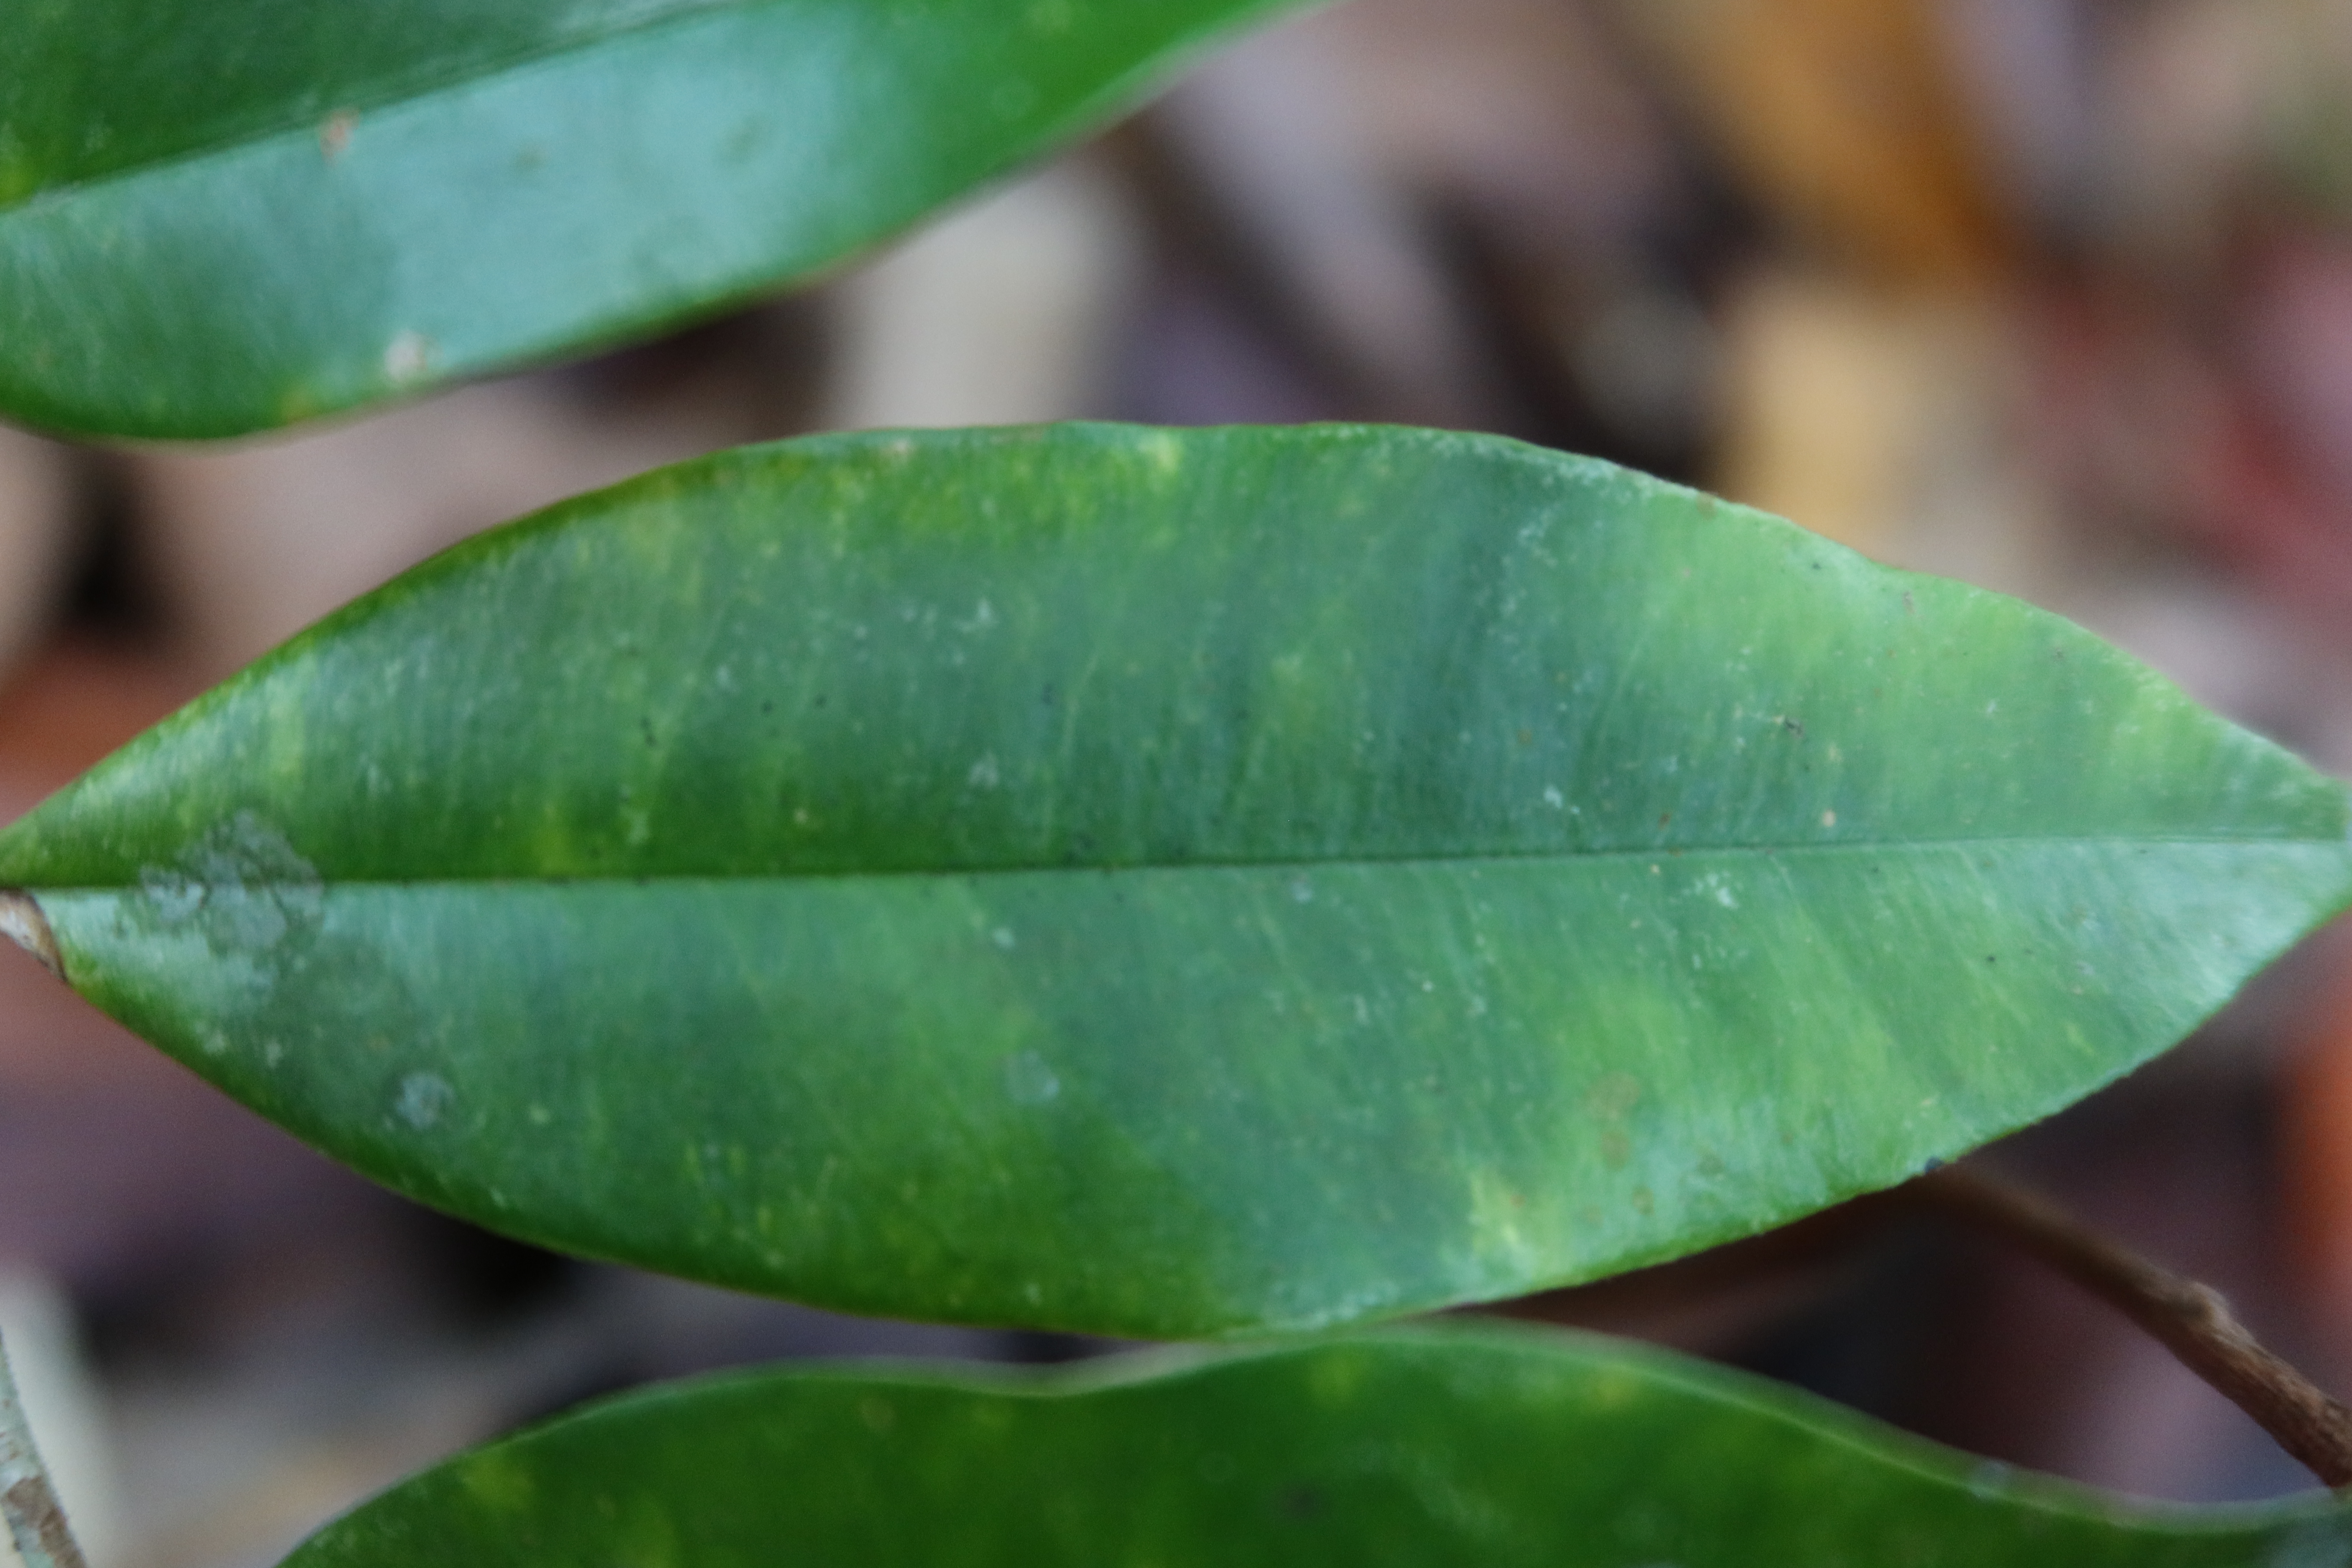
Label: Powdery mildew